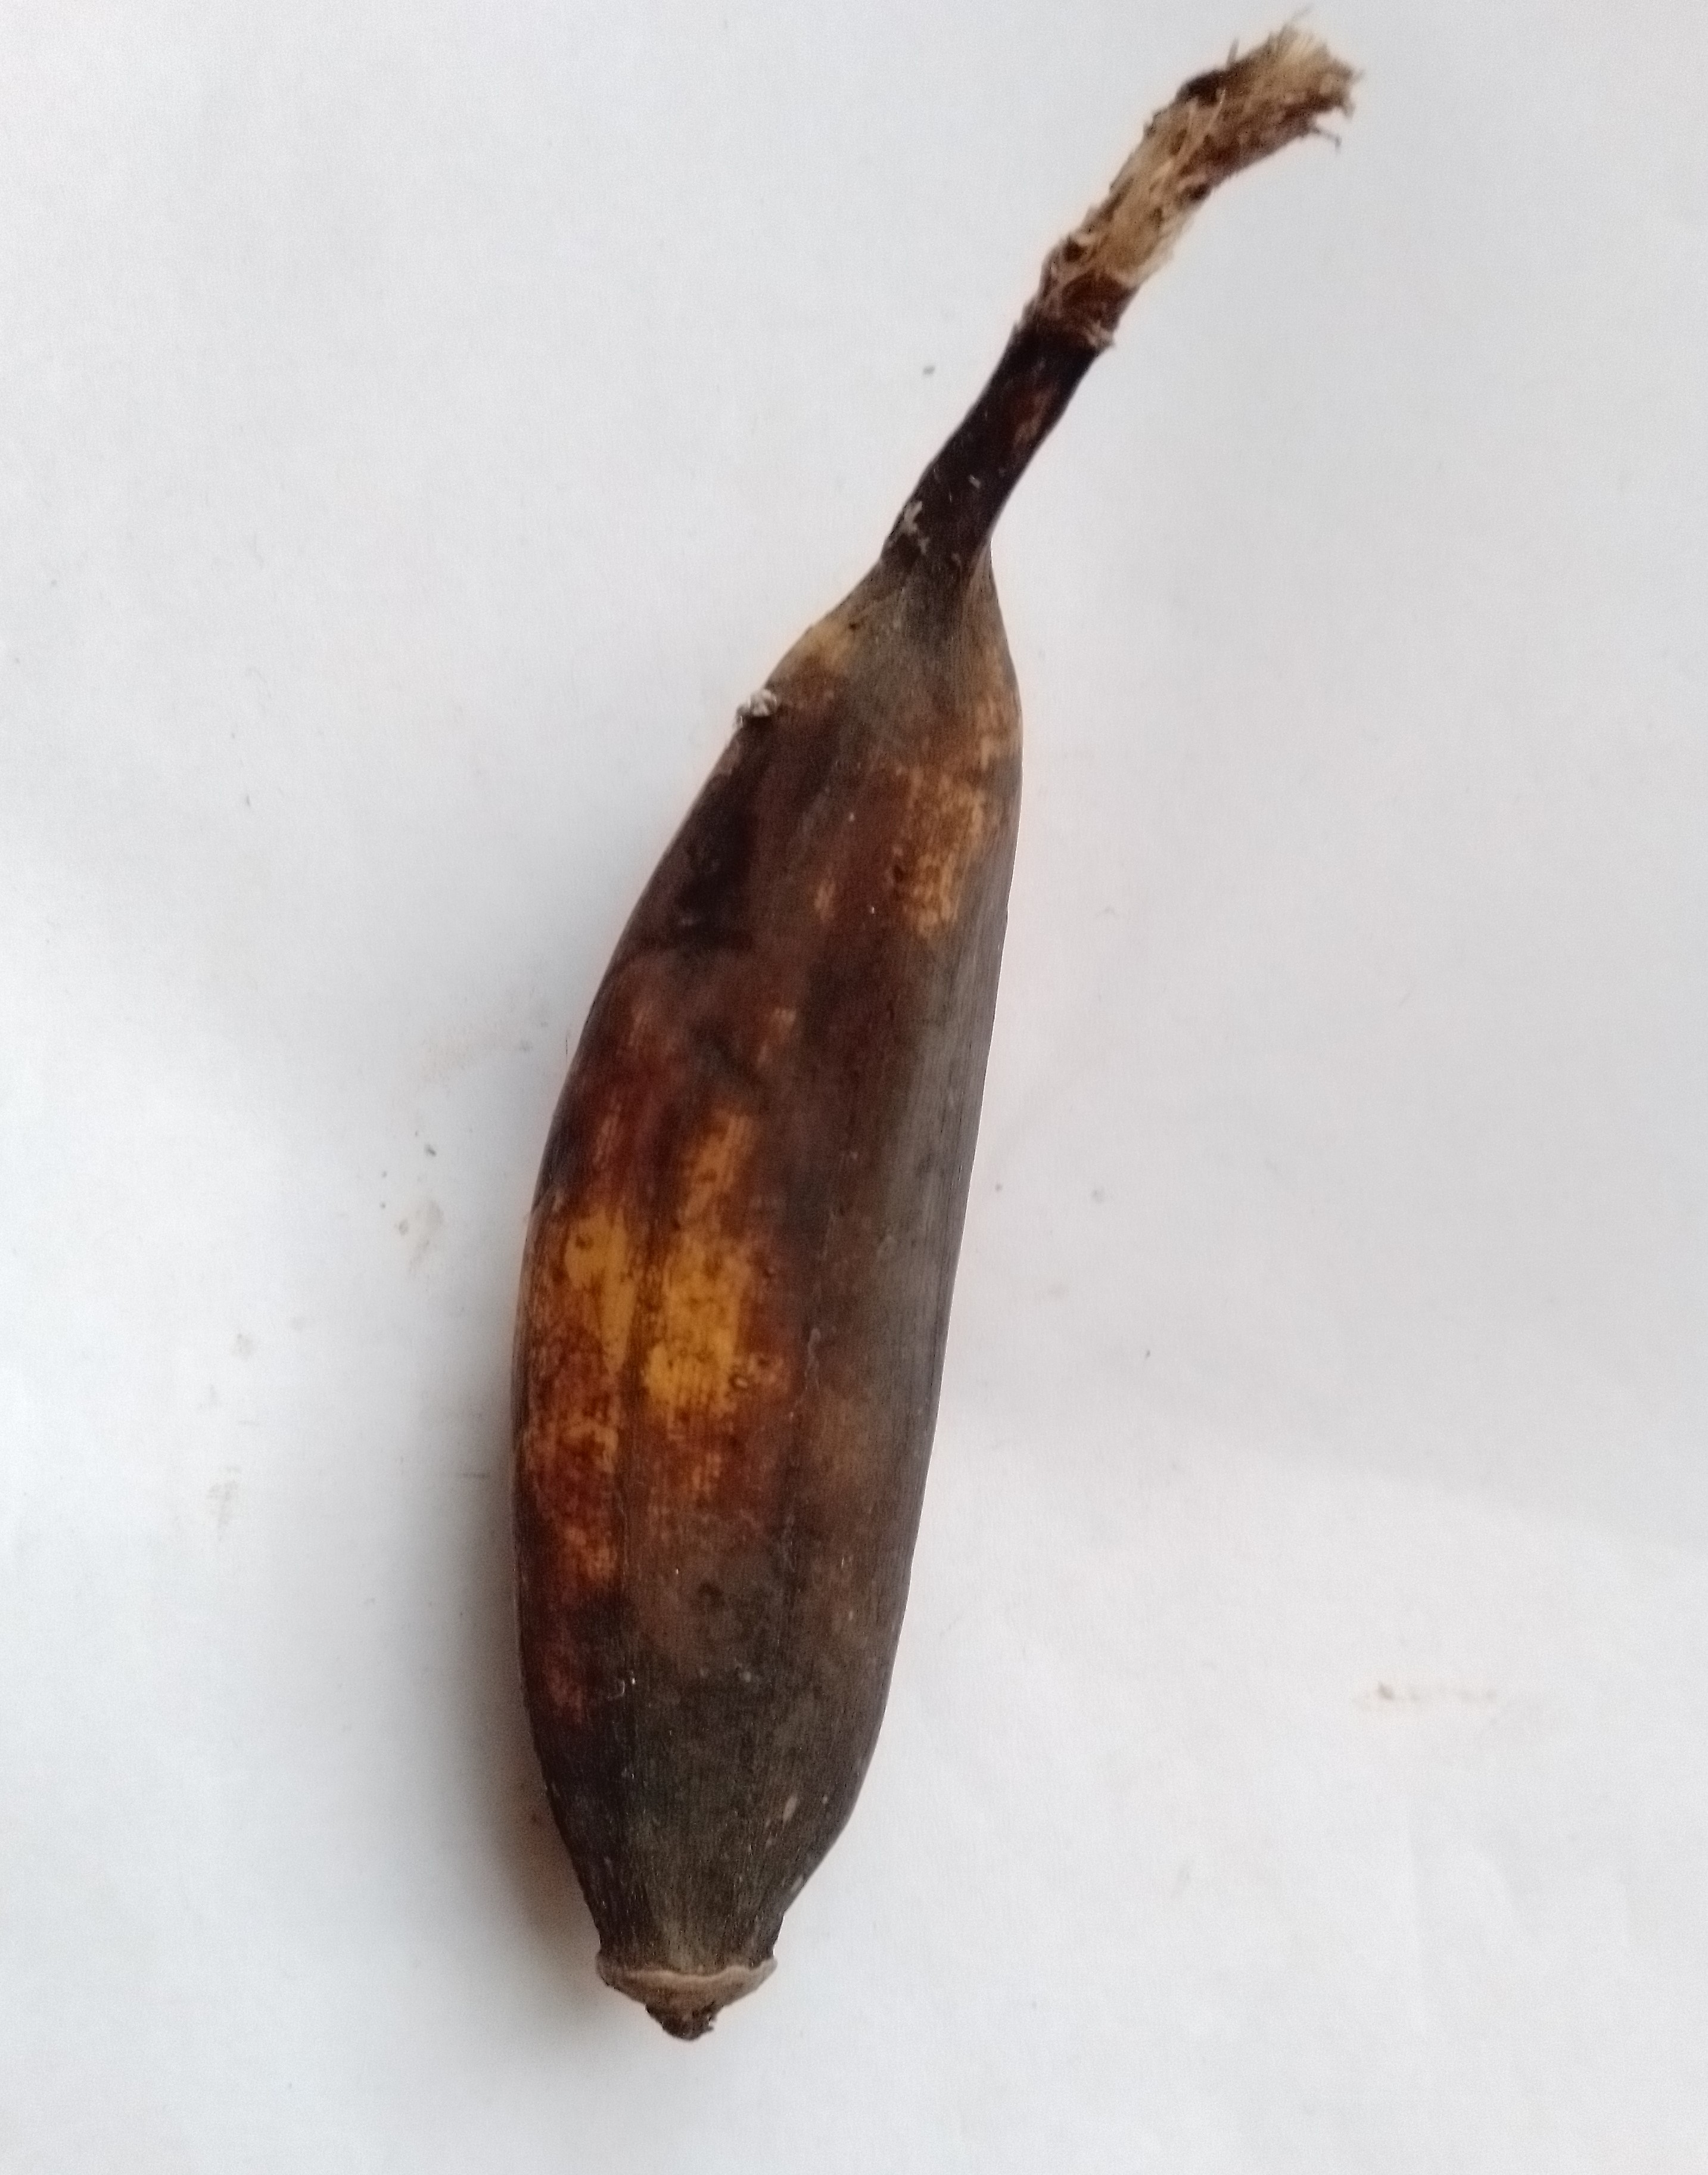
Fruit: banana
Condition: rotten